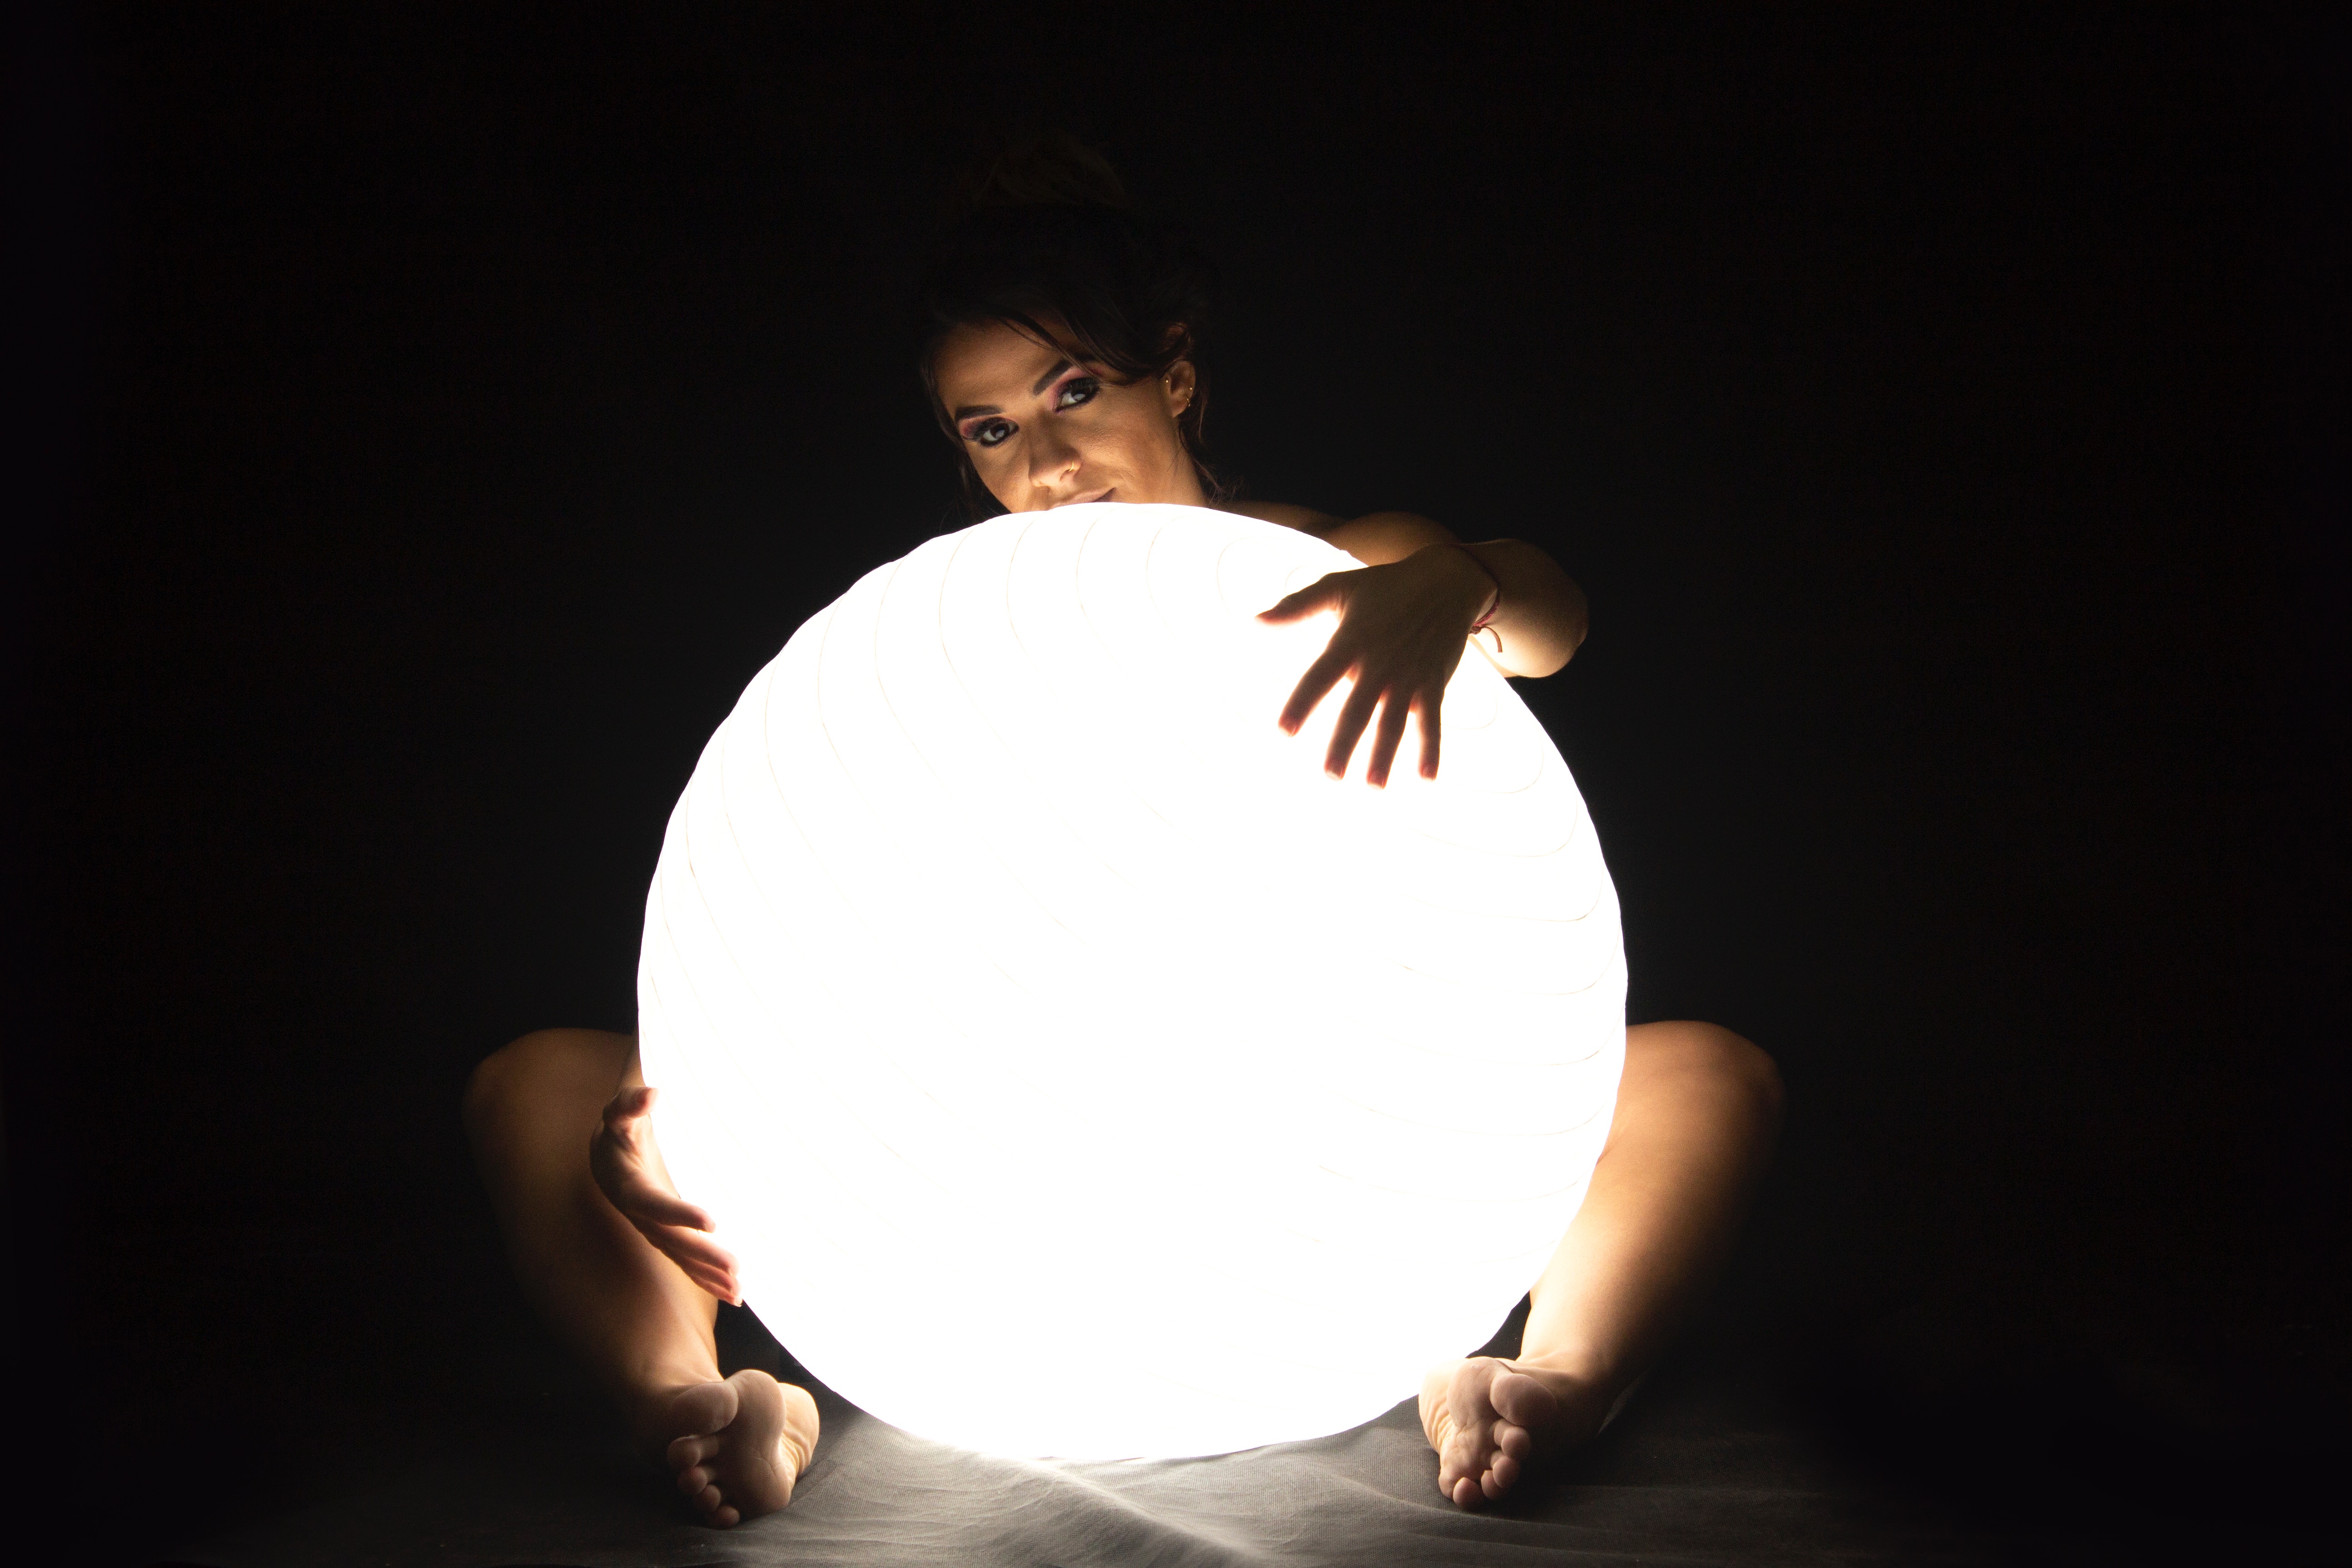
white, light, lighting, photography, hand, performance art, darkness, performance, gesture, lamp